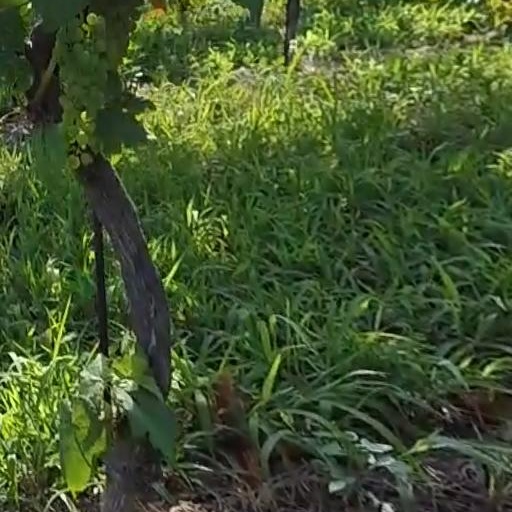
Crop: grape